2021 NCAA Division I women's soccer championship game

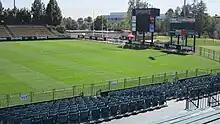
Stevens Stadium in Santa Clara hosted the match

The 2021 NCAA Division I women's soccer championship game (also known as the 2021 NCAA Division I Women's College Cup) was played on December 6, 2021, at Stevens Stadium in Santa Clara, California, and determined the winner of the 2021 NCAA Division I women's soccer tournament, the national collegiate women's soccer championship in the United States. This was the 40th. edition of this tournament organised by the NCAA.